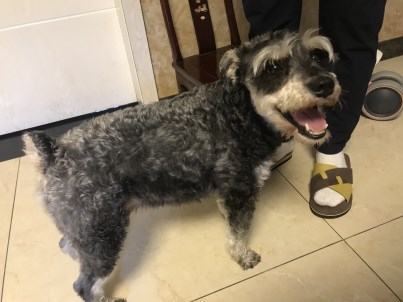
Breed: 2342-n000102-miniature_schnauzer